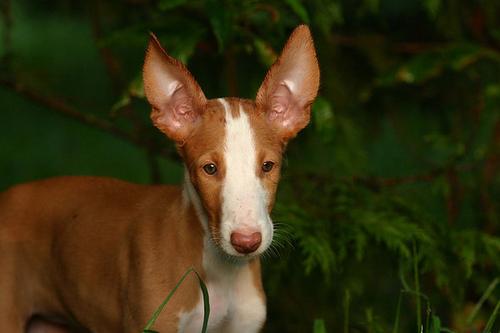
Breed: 210-n000006-Ibizan_hound